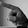
ASL letter: P